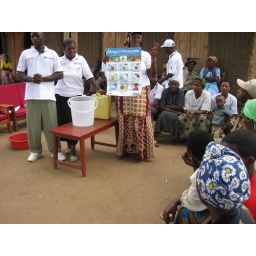
CHWs clad in white T.Shirts training community on usage of water purification at household